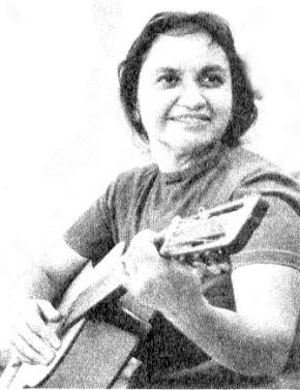
Los Jaivas / Historie / I Europa
Violeta Parra, hvis værker Los Jaivas baserede albummet Obras de Violeta Parra på.
"Los Jaivas er en chilensk gruppe, hvis musik er kendetegnet ved en kombination af stilarterne progressiv rock og zamacueca, med brug af latinamerikanske instrumenter og rytmer, især fra Andes-området. Gruppen blev dannet i 1963 i Viña del Mar, der ligger på kysten i regionen Valparaíso i Chile. De er ofte blevet betragtet som ""en af de vigtigste og mest indflydelsesrige musikgrupper i Chile og resten af Sydamerika.""